Vito Wormgoor

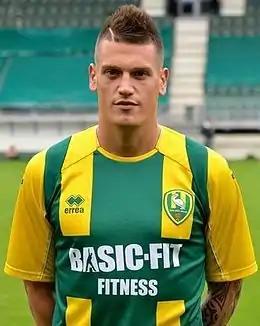
Wormgoor with ADO Den Haag in 2012

Vito Nova Wormgoor (born 16 November 1988) is a Dutch professional footballer who plays as a centre-back for club DOVO.